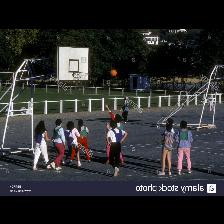
Label: Human